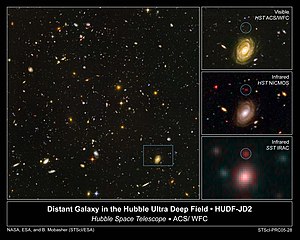
Hubble Ultra Deep Field
Samme billede som ovenfor i mindre opløsning, men med angivelse af, hvorledes en ellers usynlig galakse kan gøres synlig ved optagelser ved forskellige bølgelængder.
Hubble Ultra Deep Field, eller HUDF, er et billede af et lille område af det ydre rum i stjernebilledet Kemiske Ovn. Det er fremstillet af data fra Hubble-rumteleskopet, som blev indsamlet i perioden 3. september 2003 til 16. januar 2004. Det var, inden offentliggørelsen af Hubble Extreme Deep Field, det dybeste billede af universet, som nogensinde var taget i synligt lys, idet det når ud til en afstand, der svarer til at se mere end 13 milliarder år tilbage i tiden.